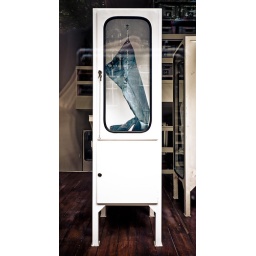
An installation in Rotterdam shot through a street window with a creepy face peering back at me.